Bull Point Lighthouse

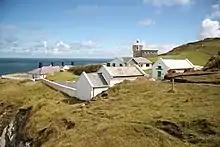
Bull Point Lighthouse

Bull Point Lighthouse is a lighthouse on Bull Point, about one mile (1.6 km) north of the village of Mortehoe, on the northern coast of Devon, England. The lighthouse provides a visual aid to the villages of Mortehoe, Woolacombe and Ilfracombe, and warns of the inhospitable and rocky coast that lines the area.